Jeremiah Buck House

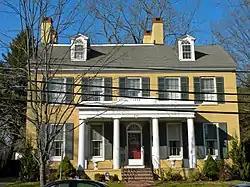

Jeremiah Buck House is located in Bridgeton, Cumberland County, New Jersey, United States. The house was built in 1808 and was added to the National Register of Historic Places on December 30, 1975.